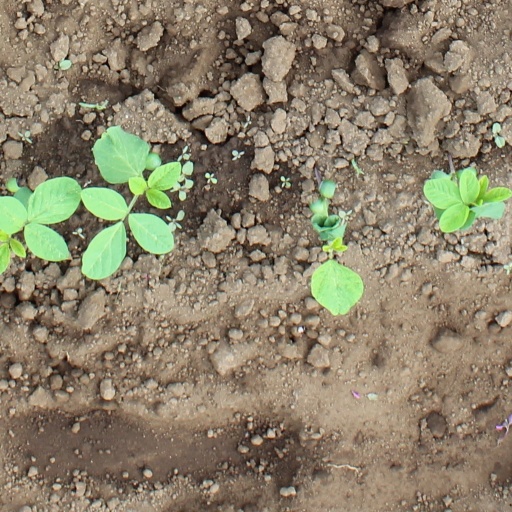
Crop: soybean